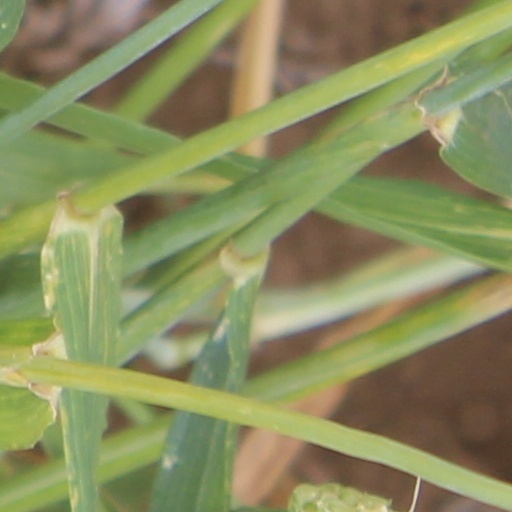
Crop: wheat